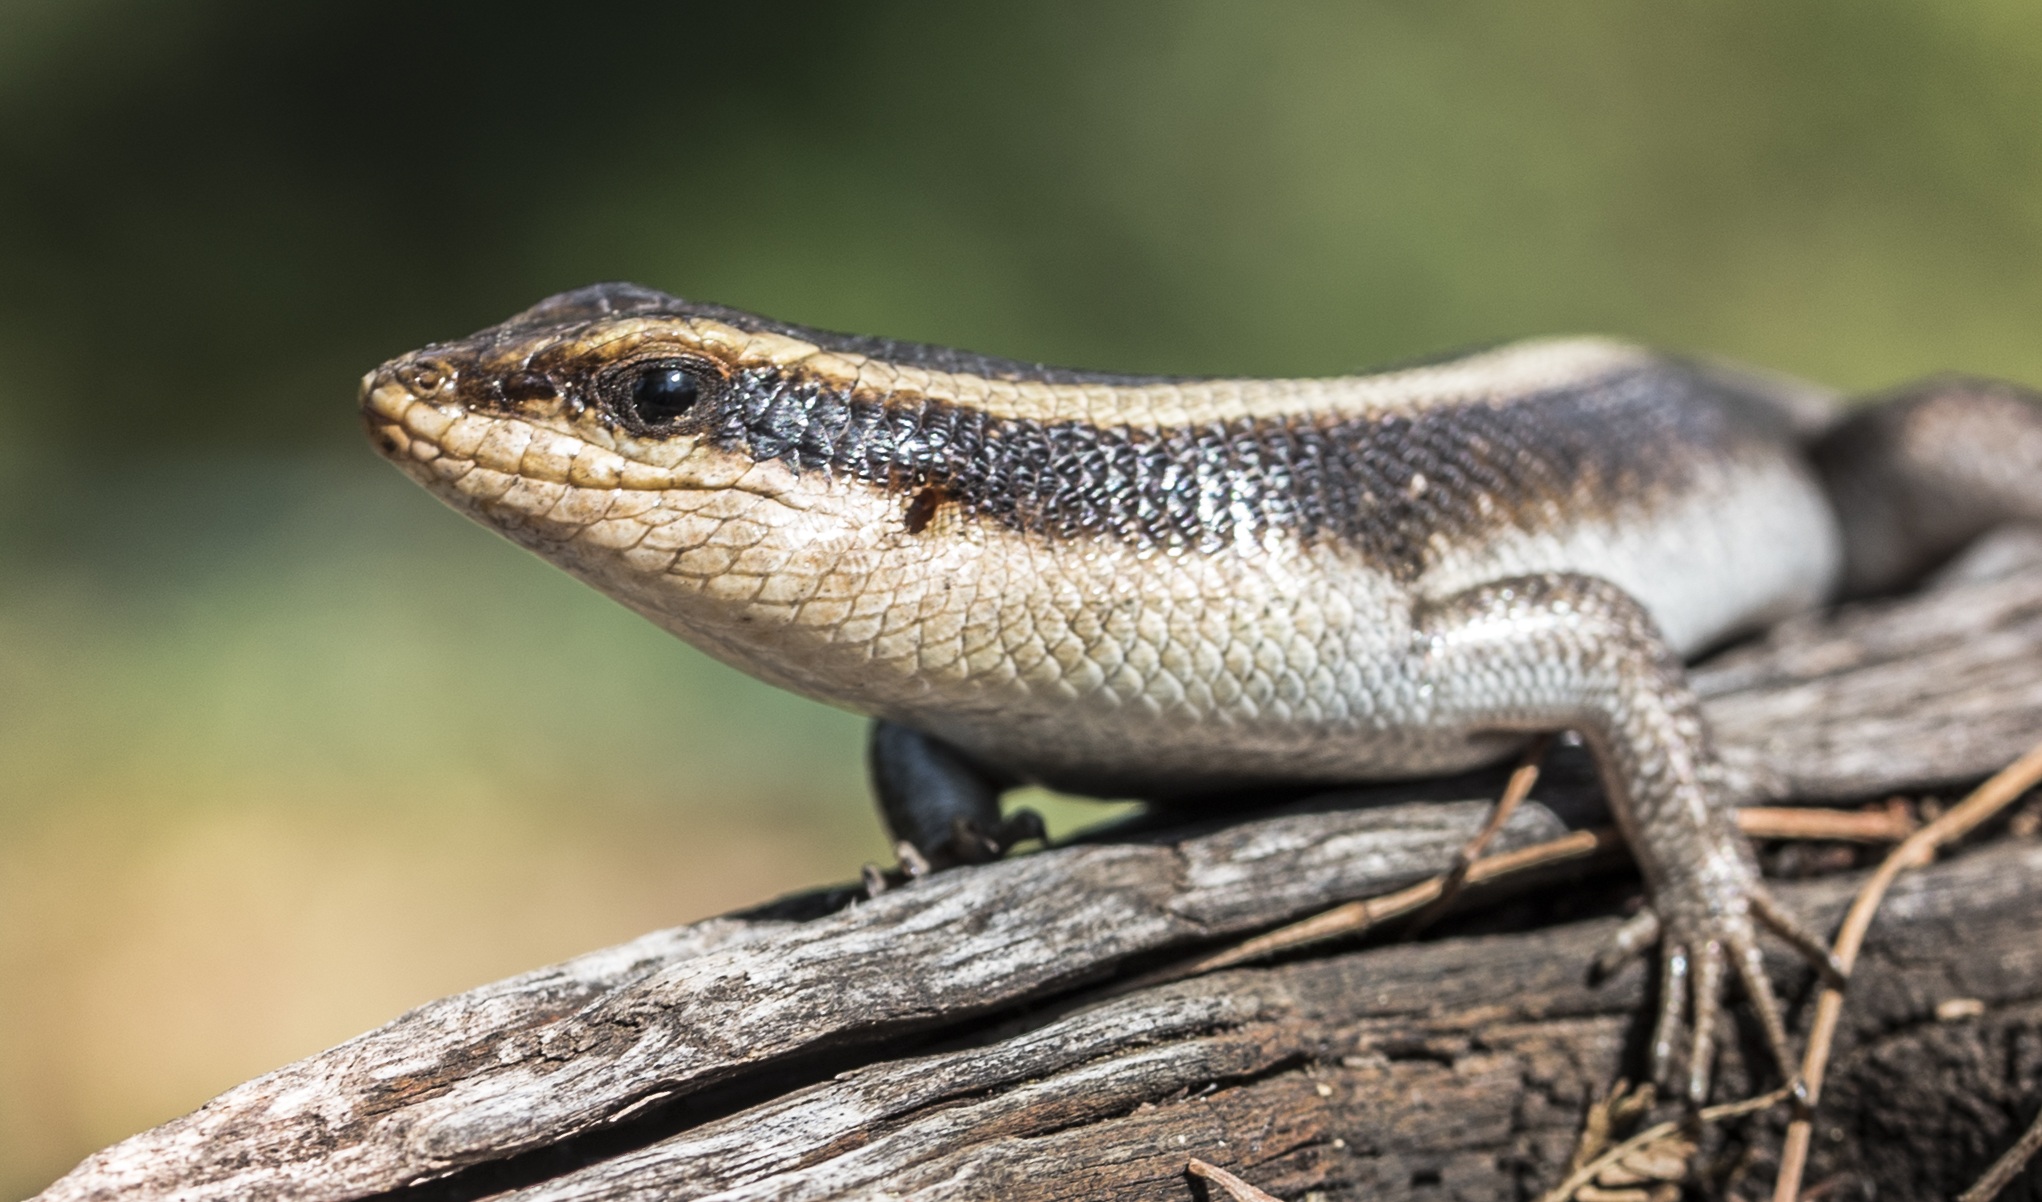
nature, cold, animal, wildlife, reptile, fauna, lizard, green lizard, close up, vertebrate, observation, safari, macro photography, lacerta, agamidae, cold blooded, dactyloidae, scaled reptile, lacertidae